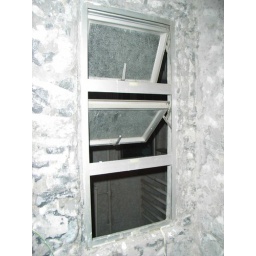
the lowest windows is removed in order to install water pipe